Dorne Dibble

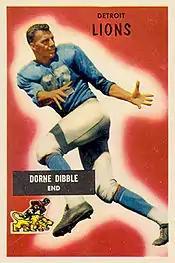
Dibble on a 1955 Bowman football card

Dorne Allen Dibble (April 16, 1929 – March 1, 2018) was an American football wide receiver for the Detroit Lions (1951, 1953–1957). He attended Michigan State.